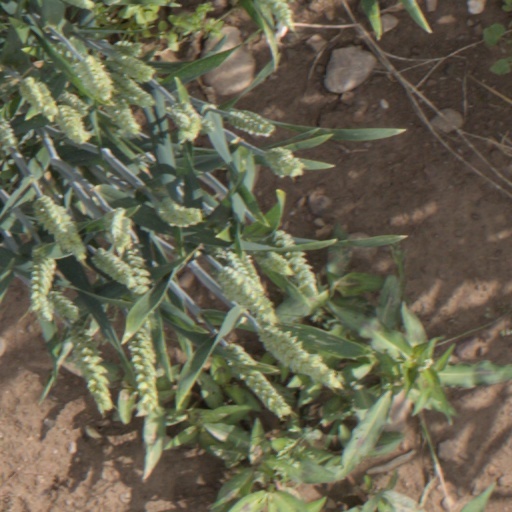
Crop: wheat